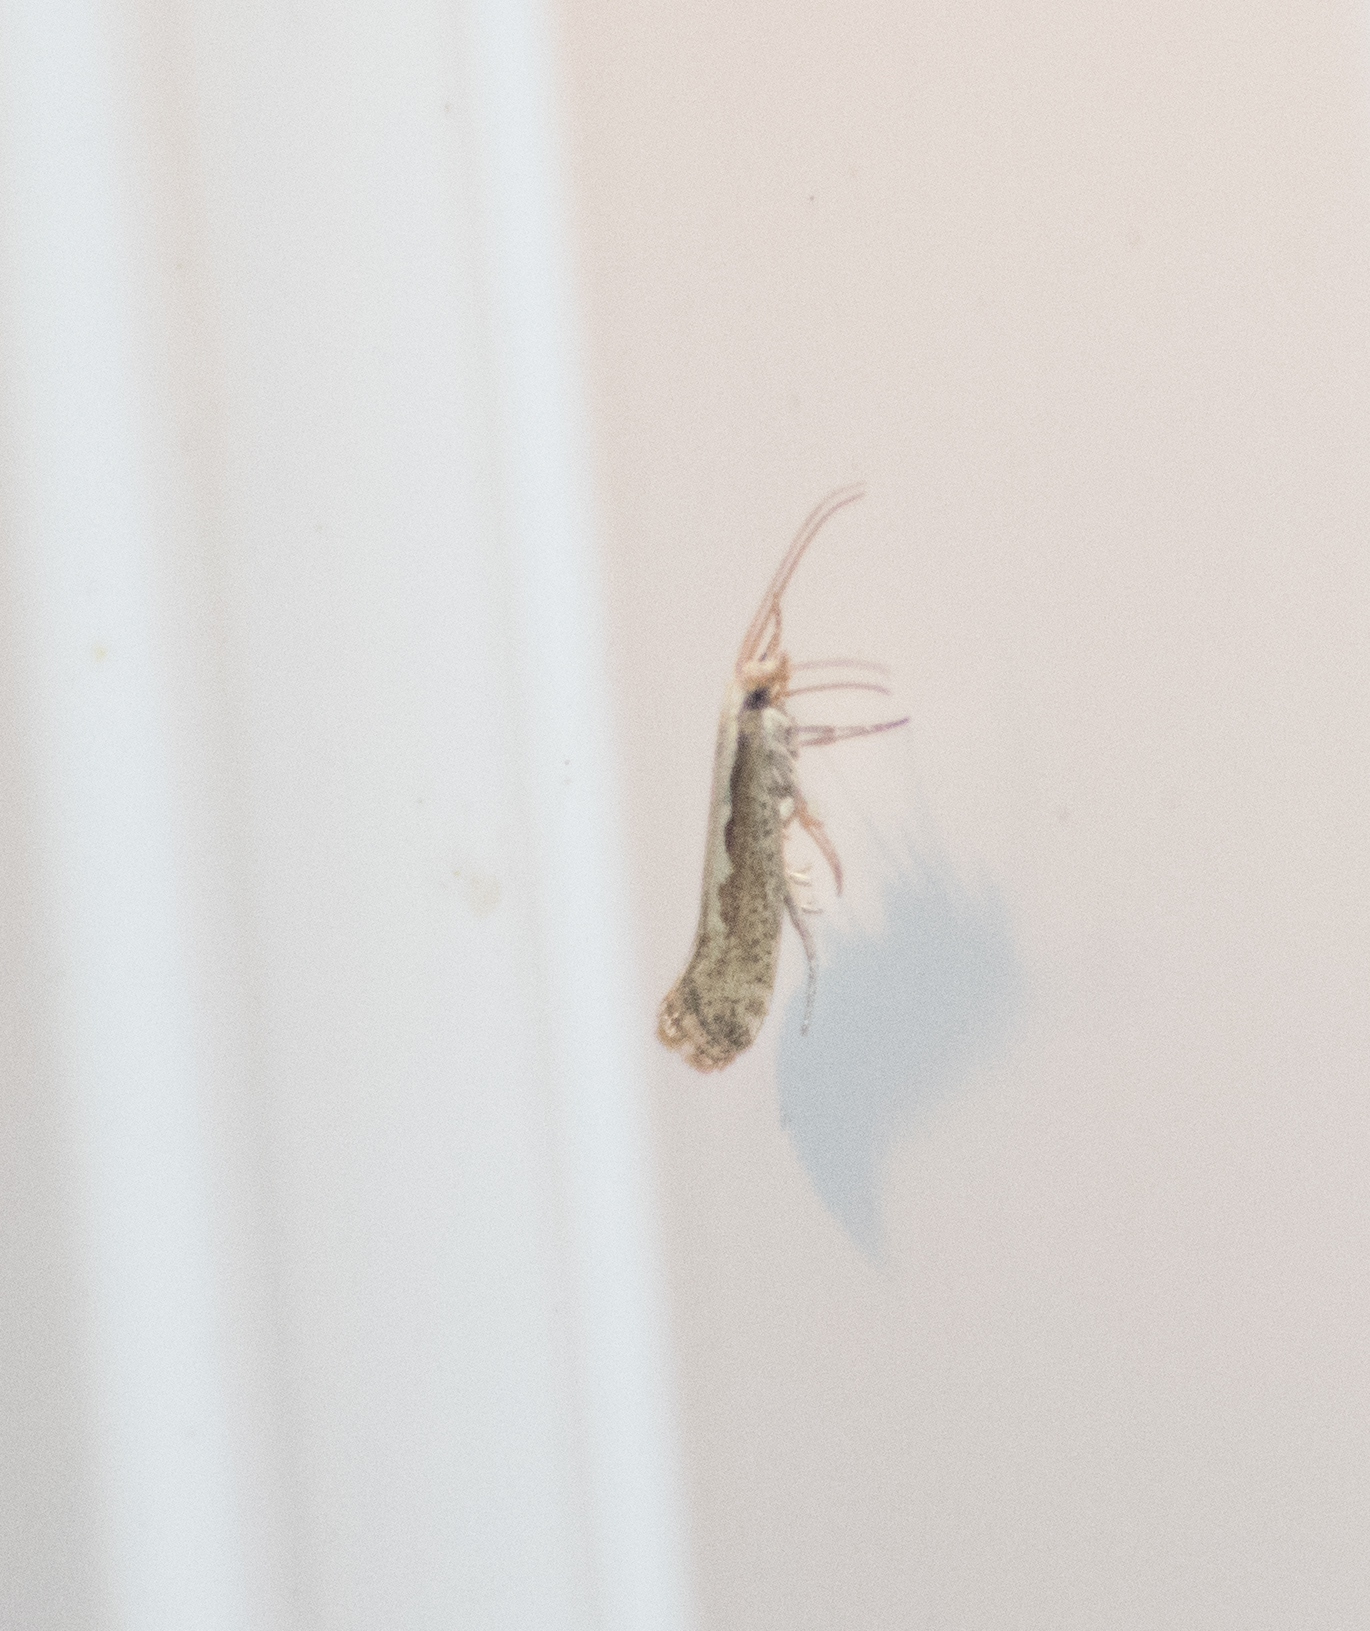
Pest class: diamondback_moth